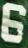
Number: 6